2010 Canterbury earthquake

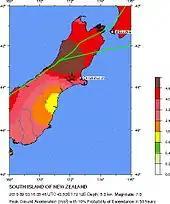
Seismic hazard near the epicentre

In the first eighty years of European settlement in Christchurch (1850–1930), four earthquakes caused significant damage, the last of these centred at Motunau on the North Canterbury coast in 1922.